Without the King

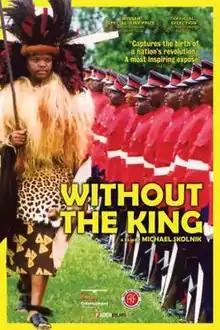

Without the King is a 2007 documentary film by Michael Skolnik, an American filmmaker. It follows problems of Swaziland, a landlocked country in southern Africa.